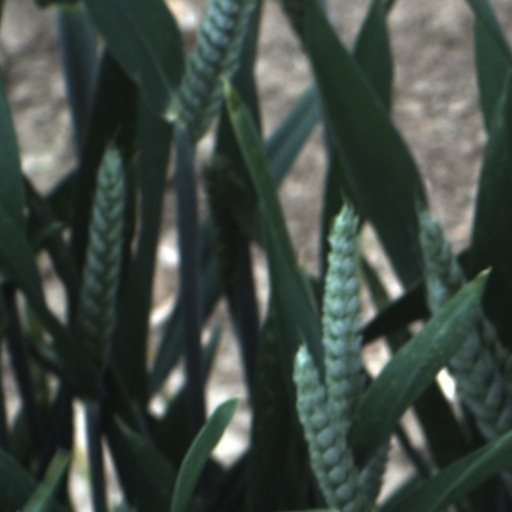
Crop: wheat